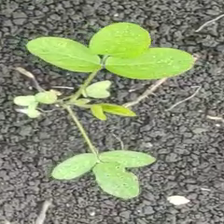
Weed species: Asian_Pigeonwings_(Clitoria Ternatea)